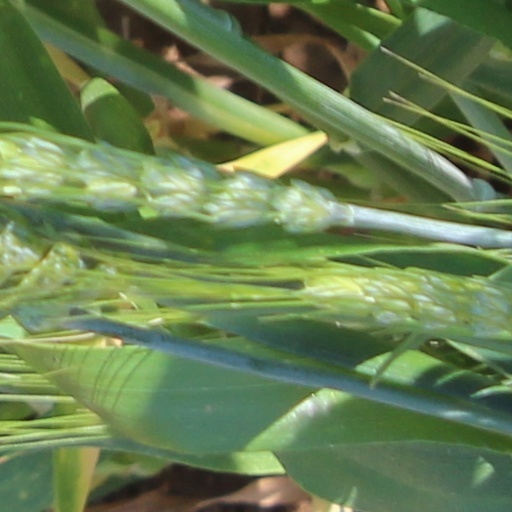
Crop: wheat